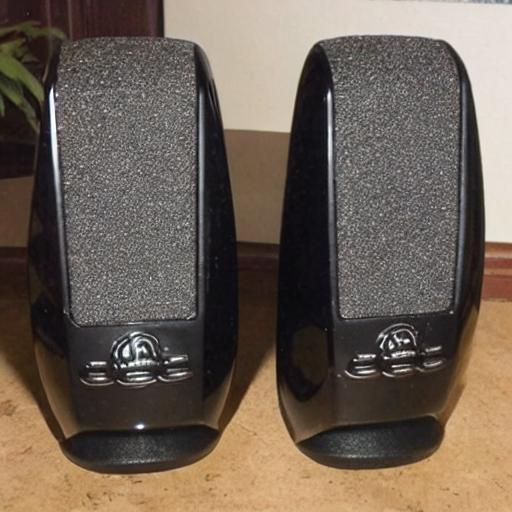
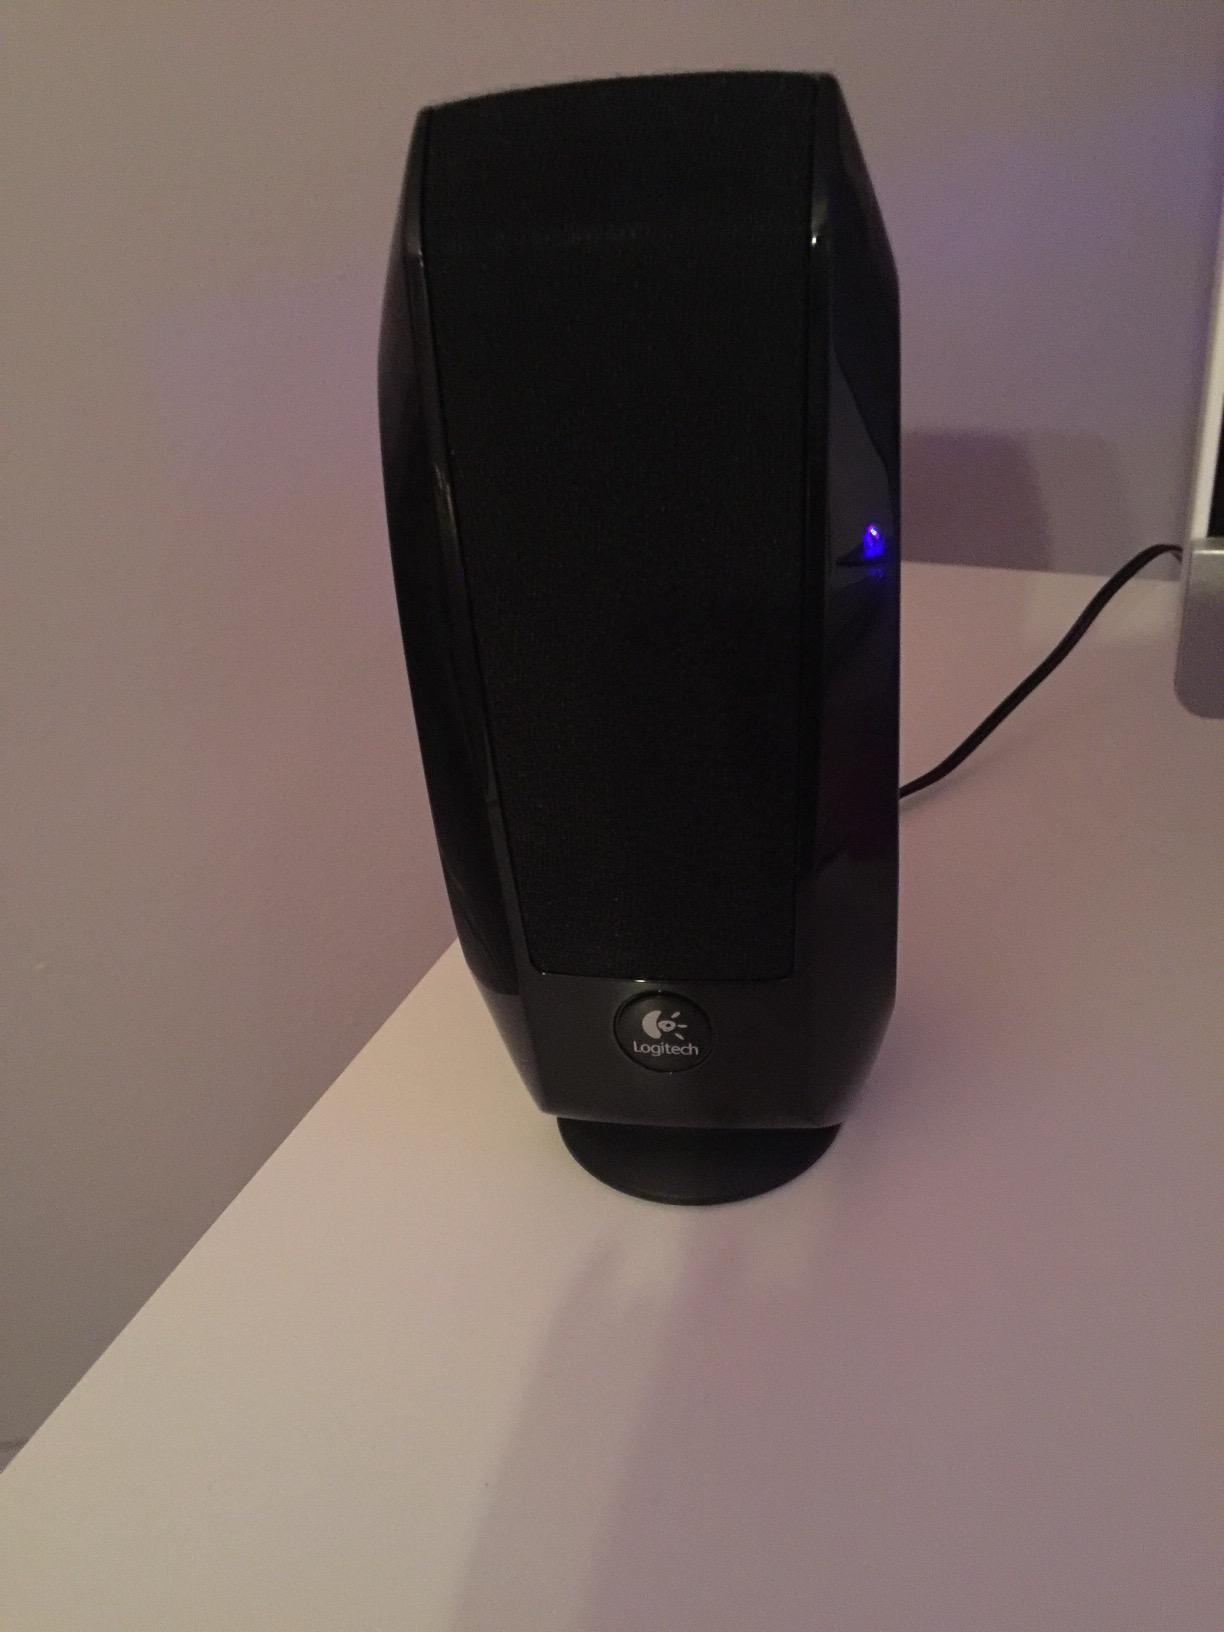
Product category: speaker
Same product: no